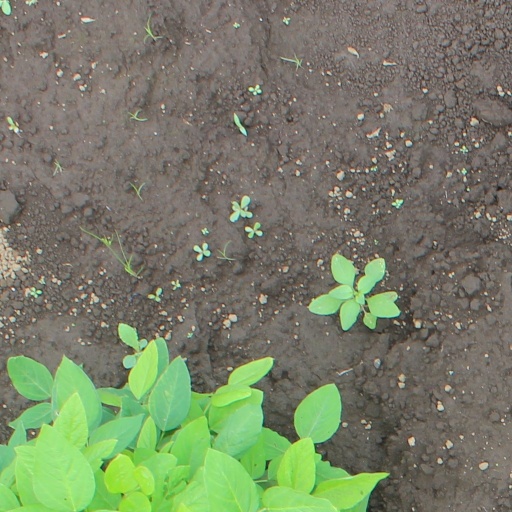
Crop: soybean